Inter-Allied Women's Conference

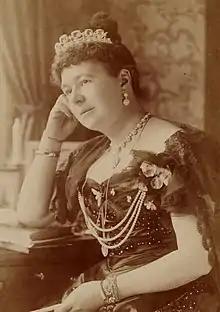
Lady Aberdeen

Lady Aberdeen, president of the International Council of Women arrived at the conference after the delegates had met with the Labour Commission to assist with preparations for the presentation to the League of Nations Commission. She called together a group of women to prepare a resolution to be read to the delegates. The documents they prepared focused on three key areas: civil status, political status, and human rights. Arguing that the civil status of women and children was inadequately addressed in international law, the women's conference delegates expressed concern over civil codes which allowed child marriages; condoned prostituting, trafficking, and the sale of women and children; and treated women as the chattels of their husbands and fathers. They called for international law to provide protections in these areas, and proposed an institution be established to protect public health and advise the public on hygiene and disease. The resolution pointed out that while women suffered in time of war, they also undertook jobs which soldiers, who were away fighting, could not do and supported efforts to secure the safety and welfare of their countries. They asked for suffrage to be granted to women, enabling them to participate in the process of governance. The women's final point was that provisions should be made to ensure that internationally, basic education provided training on civilisation and the obligations of citizenship, with a focus on respecting the humanity, cultures, and human rights of all citizens of each nation.